Capital City Supporters Group

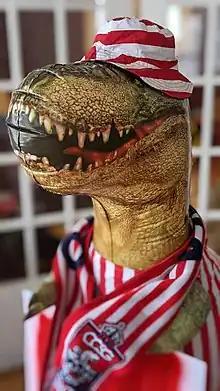
Wally the Dinosaur, the unofficial mascot of CCSG and Atlético Ottawa.

Each season, Capital City Supporters Group members vote to nominate the three finalists for their player of the year award, which is then decided by the CCSG Founder's Council. In recognition of their play, the winner is awarded the CCSG Golden Scarf. In the words of founder Daniel Duff: "The most iconic symbol of a football supporter is their scarf. Cherished. Warn with pride. Held high throughout the national anthem and during our clubs finest moments. The Capital City Supporters Group honours this age old tradition by turning the supporters scarf into a symbol of excellence...Each CCSG Golden Scarf Player of the Year Award is one of a kind."